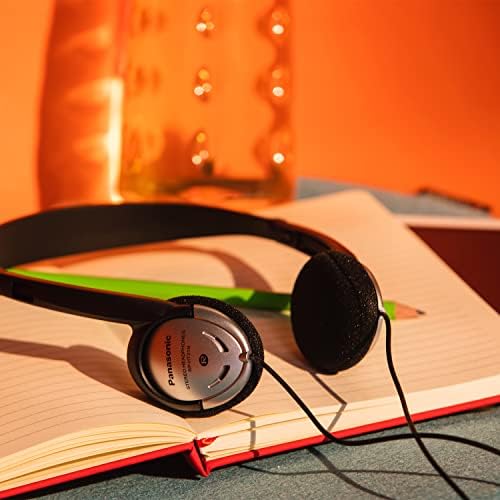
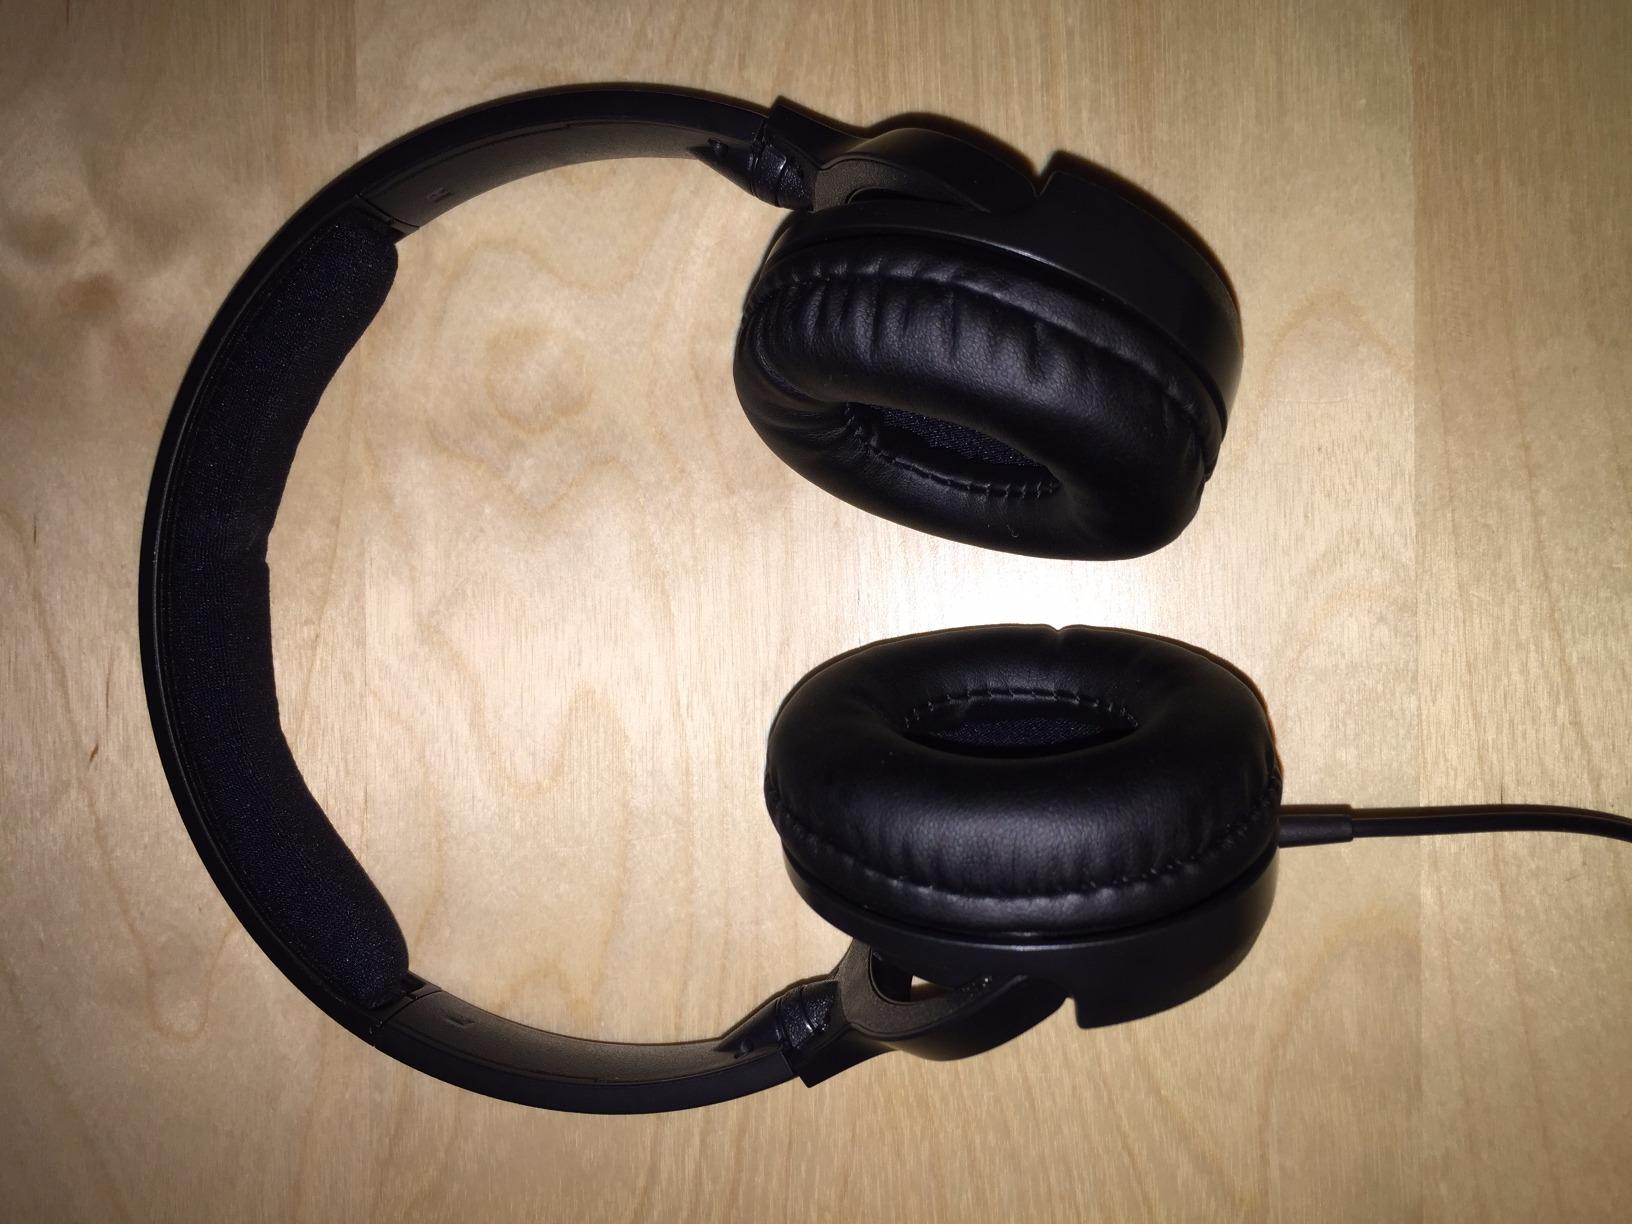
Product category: headphones
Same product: no